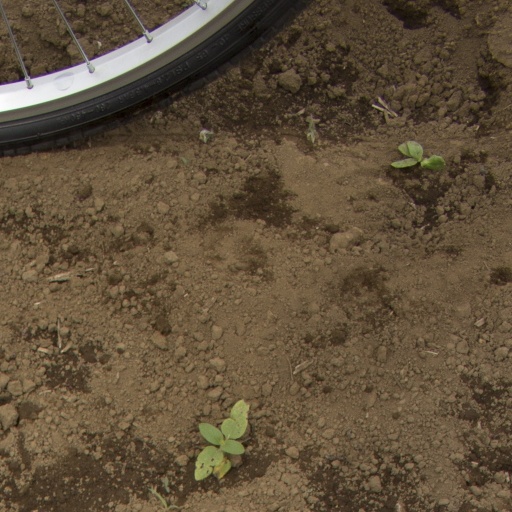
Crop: Jerusalem artichoke